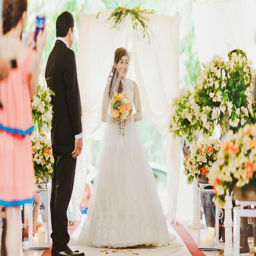
a colorful wedding in turquoise , and yellow